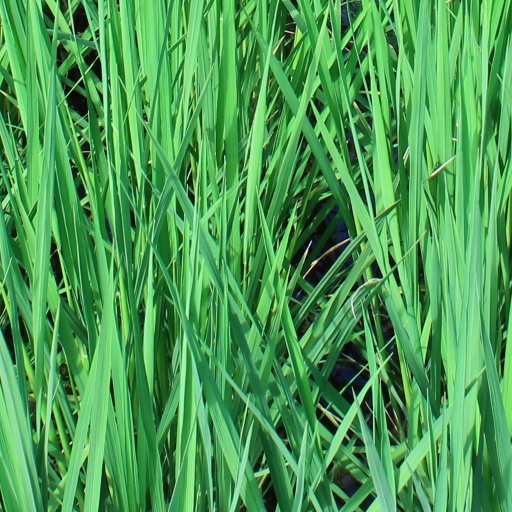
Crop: rice